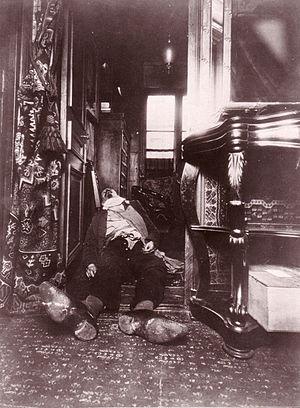
Le corps de Joseph Reibel, victime d'Henri Léon Scheffer tel qu'il fut trouvé le 17 octobre 1902 au 157 rue du Faubourg Saint-Honoré à Paris.
Cette page concerne l'année 1902 du calendrier grégorien